Scottish Command

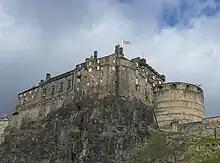
Edinburgh Castle, command headquarters from 1905 to 1955

Great Britain was divided into military districts on the outbreak of war with France in 1793. The Scottish District was commanded by the Commander-in-Chief, Scotland. In January 1876 a ‘Mobilization Scheme for the forces in Great Britain and Ireland’ was published, with the ‘Active Army’ divided into eight army corps based on the District Commands. 8th Corps was to be formed within Scottish Command, based at Edinburgh. This scheme disappeared in 1881, when the districts were retitled ‘District Commands.